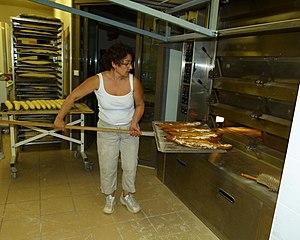
Défournement. Boulangerie La Belle Marianne Boutiers 16100 France
La panification sur levure consiste à fabriquer du pain avec de la farine, de l'eau, de la levure de boulanger et du sel.